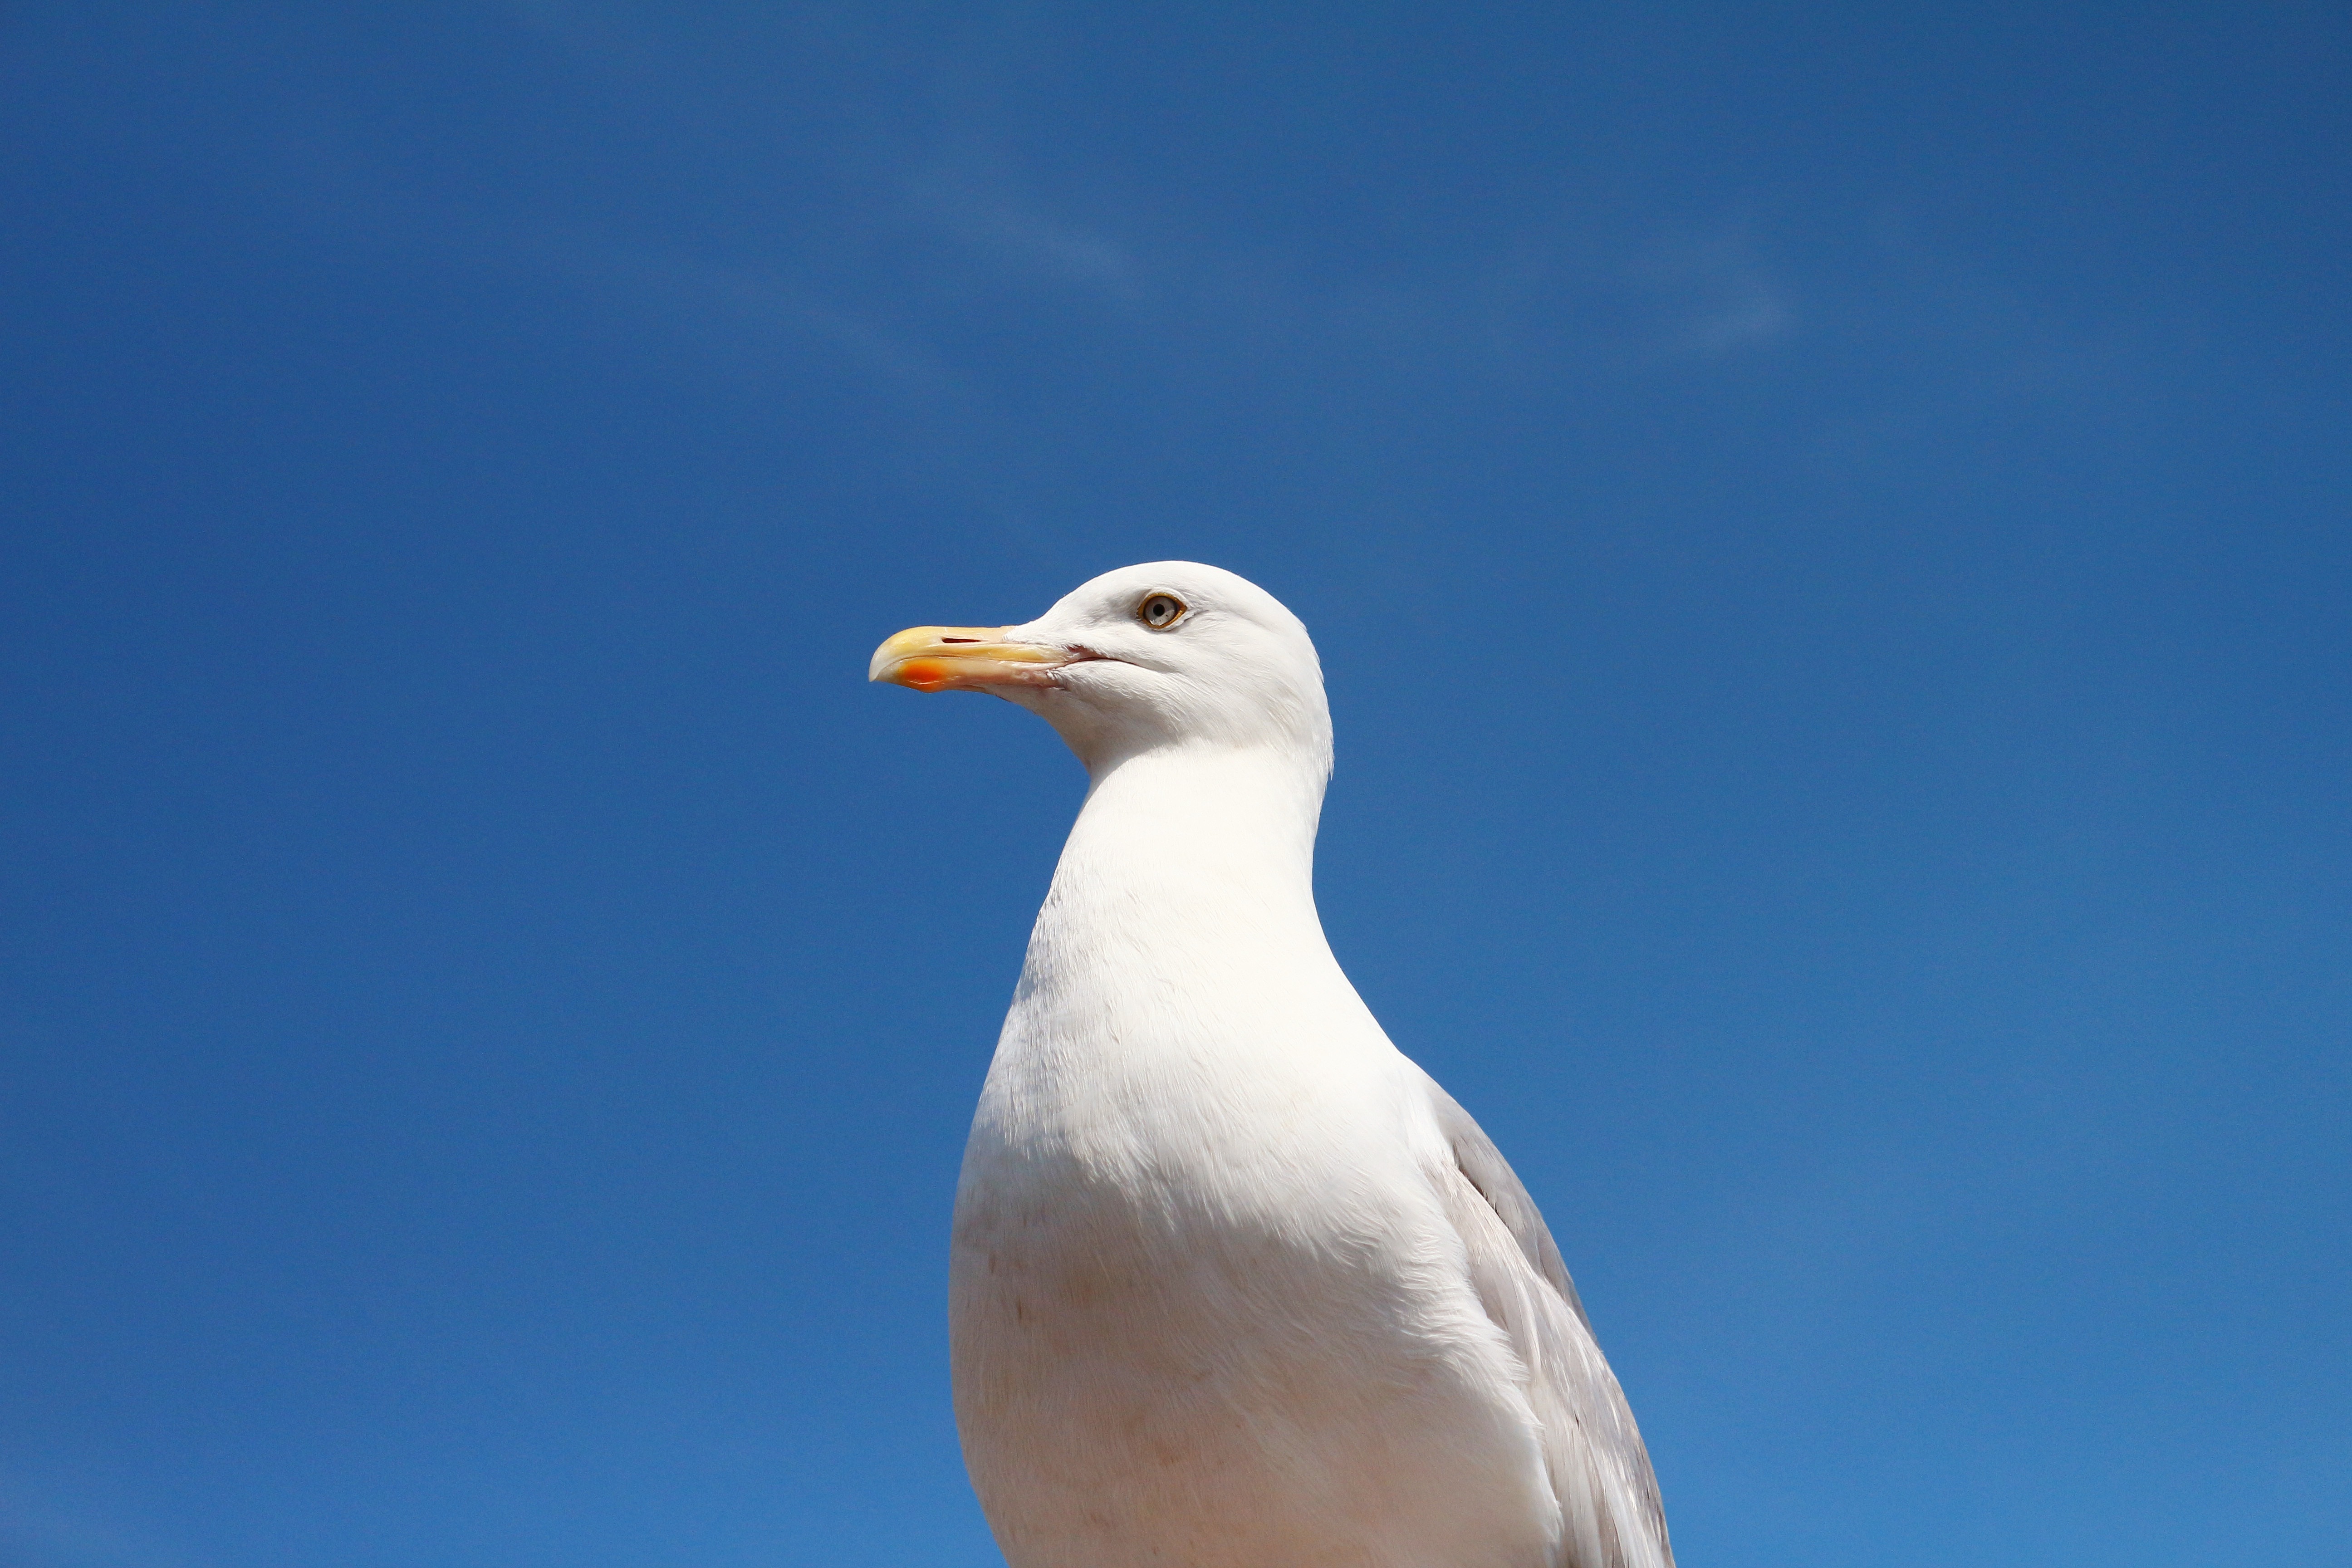
nature, bird, white, animal, seabird, seagull, wildlife, wild, gull, beak, feather, fauna, majestic, vertebrate, albatross, charadriiformes, european herring gull